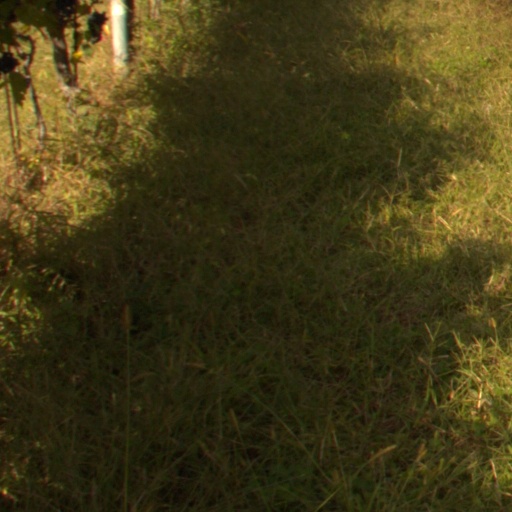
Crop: grape